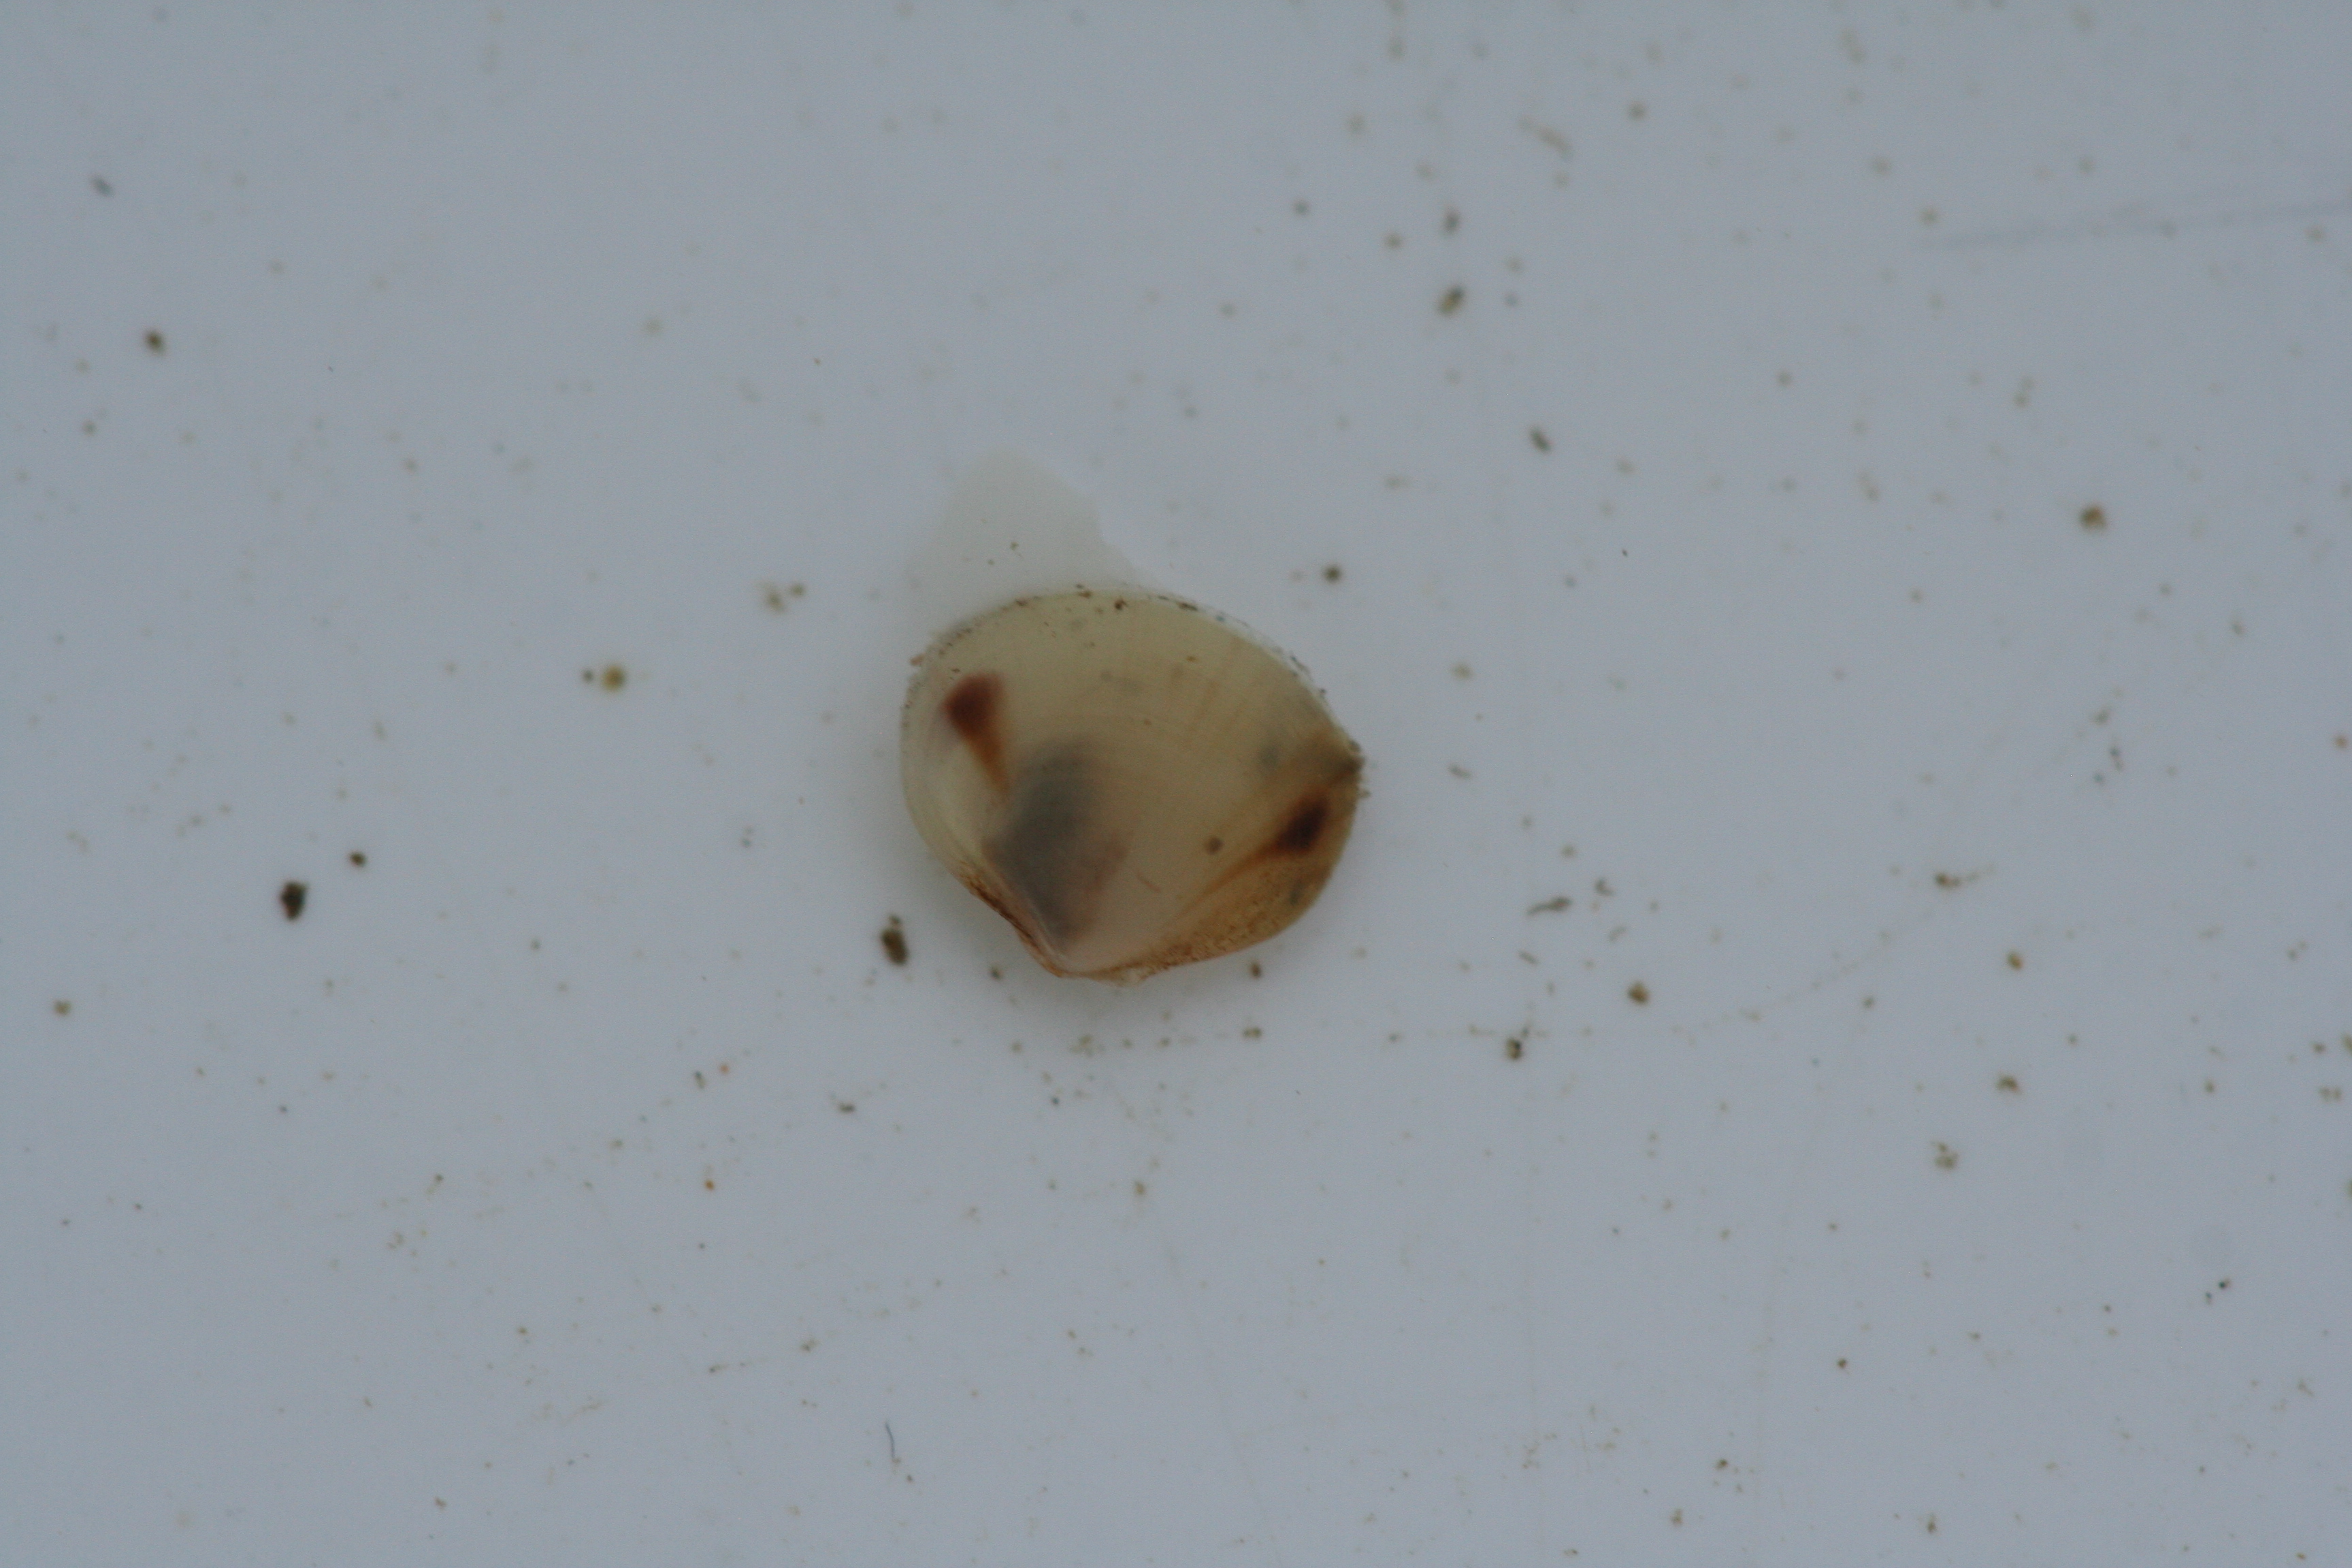
Macroinvertebrate group: snails_clams_mussels